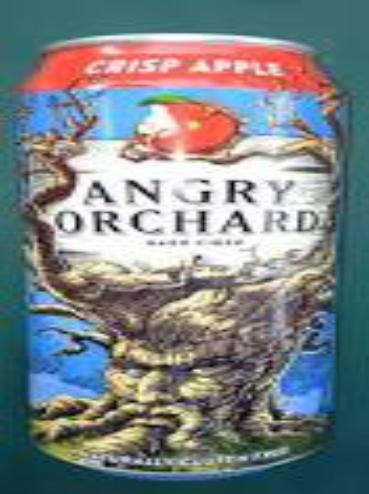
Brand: Angry Orchard
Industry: Food